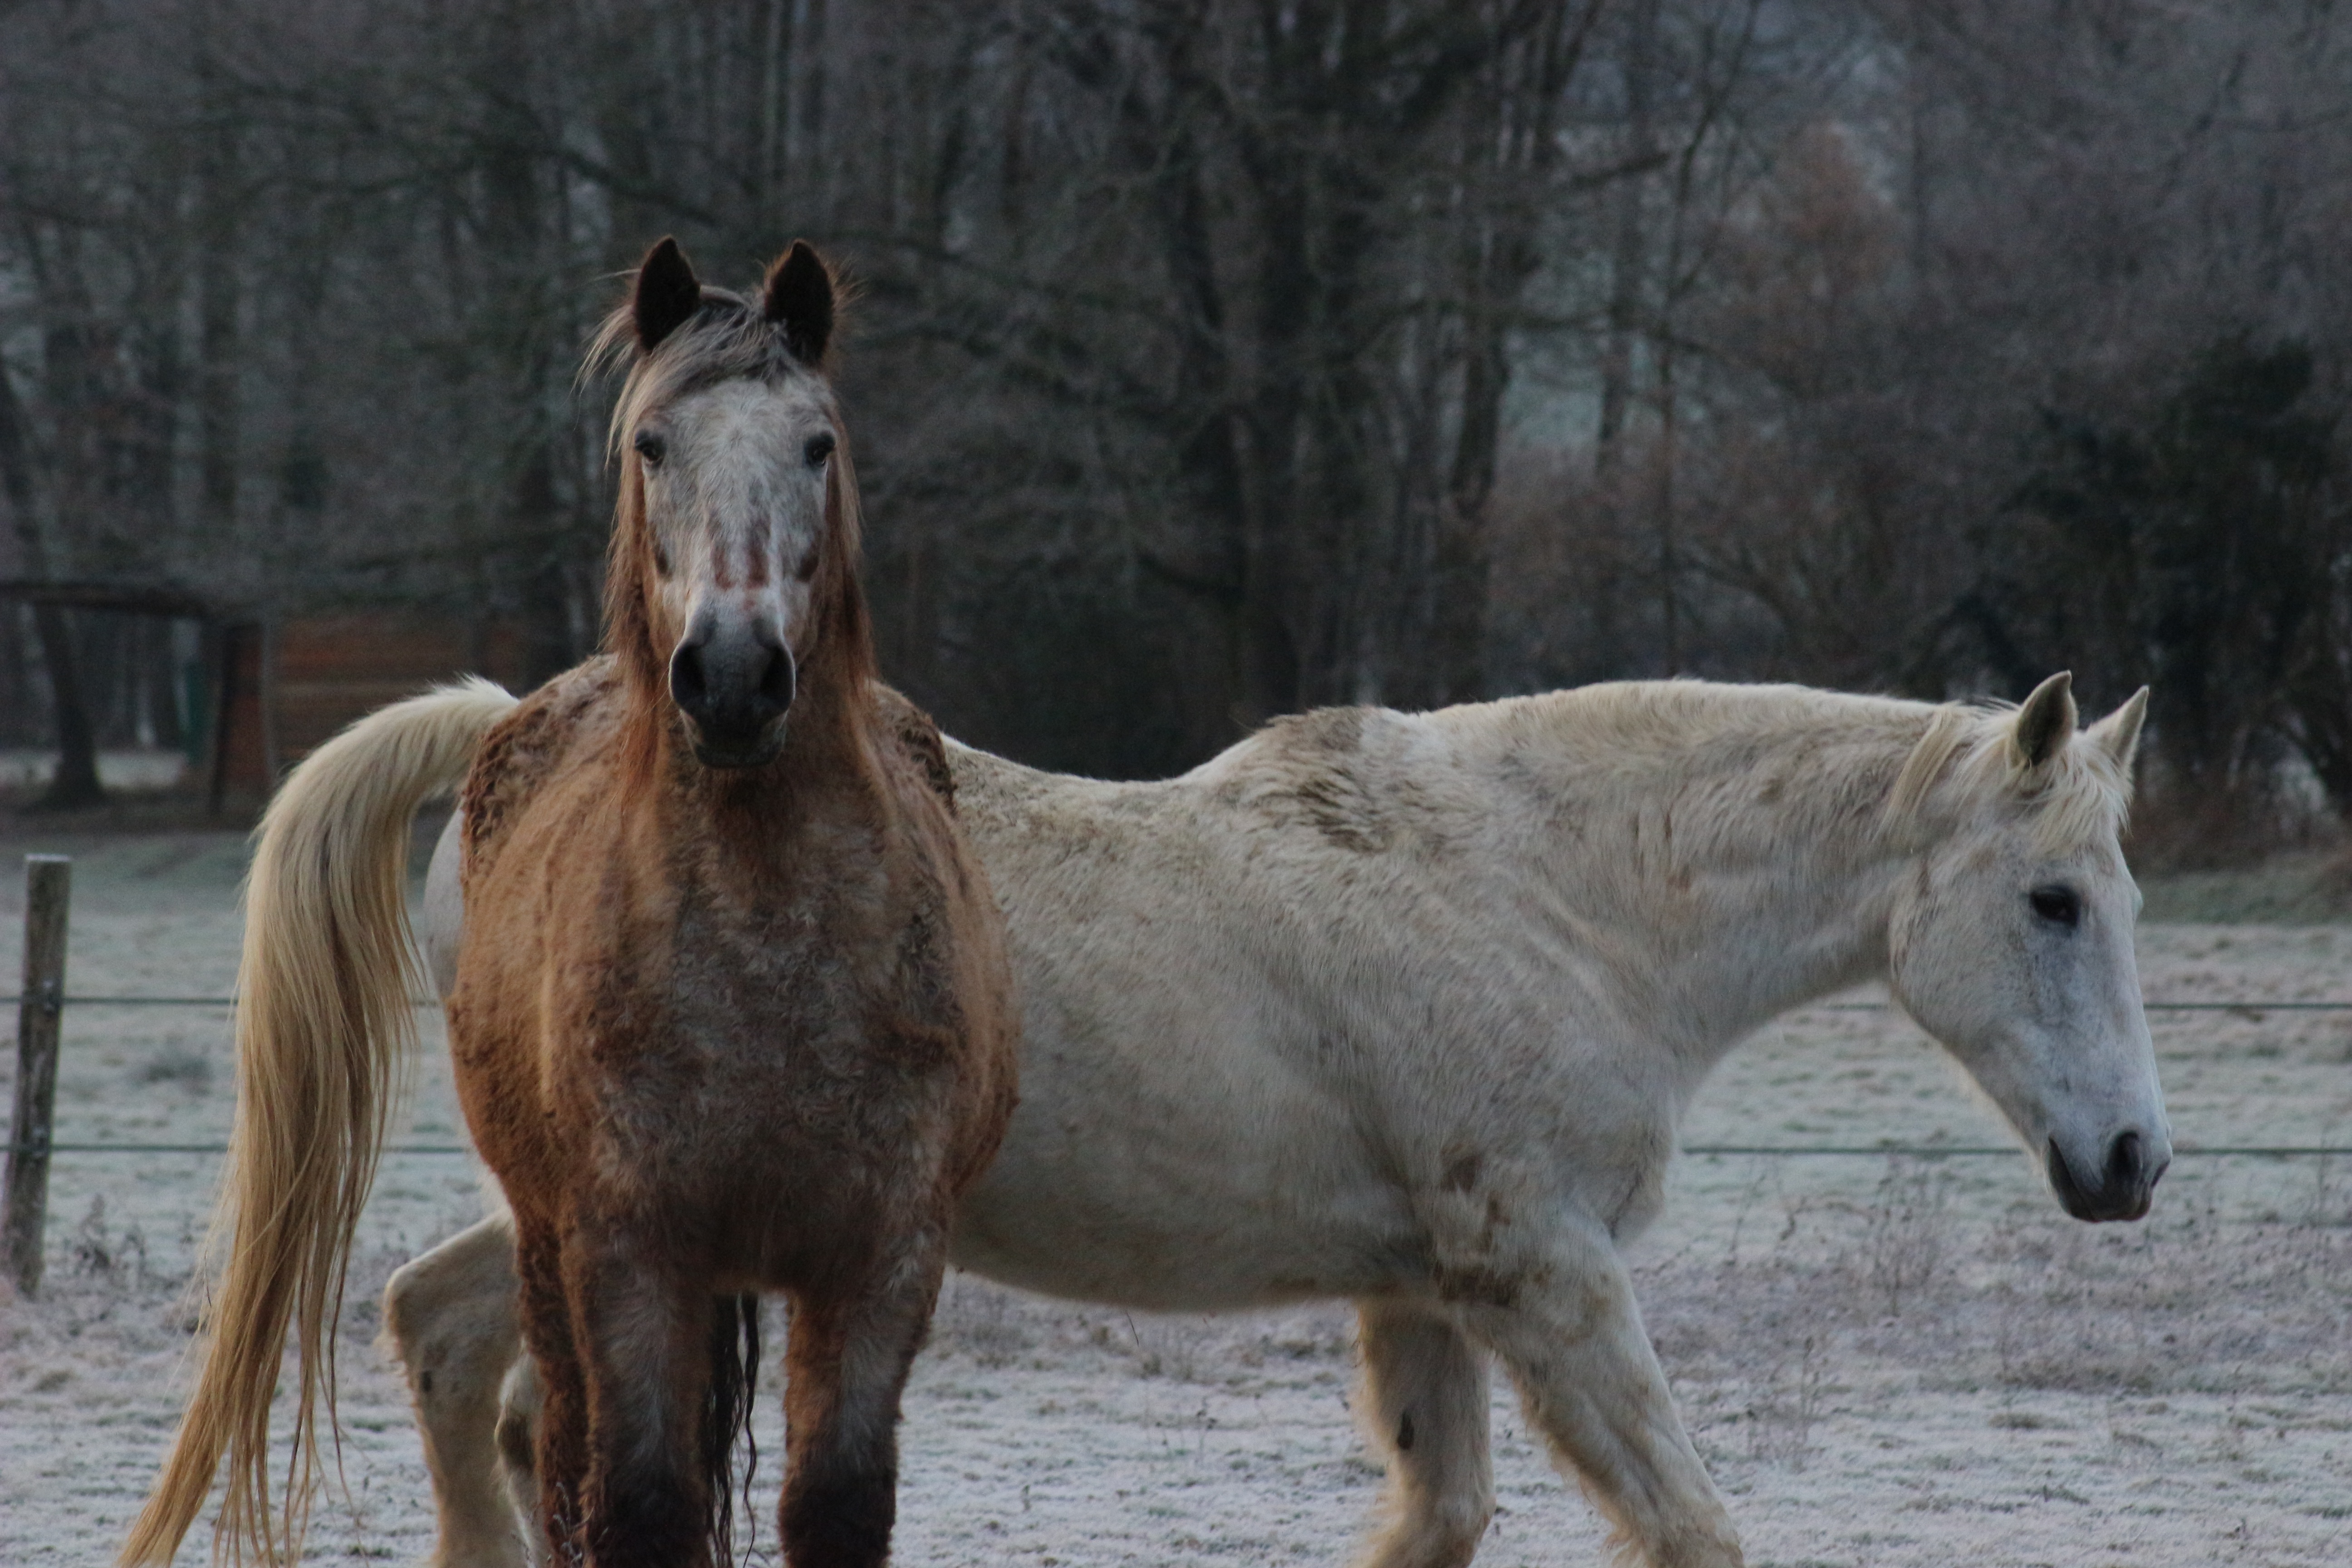
cold, winter, france, herd, pasture, horse, mammal, stallion, mane, fauna, winter landscape, horses, vertebrate, mare, gel, foal, pyrenees, colt, pack animal, b arn, horse like mammal, mustang horse